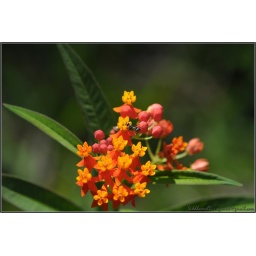
you can see a face of horse in this flower.Not sure whats the botanical name.